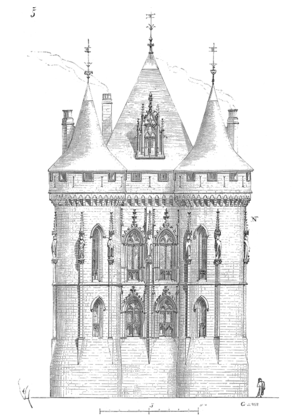
Le palais des comtes de Poitiers est l'ancien palais comtal de Poitiers et l'ancien palais ducal d'Aquitaine. Il est un témoignage médiéval du style architectural du gothique angevin.